Melanie Clark Pullen

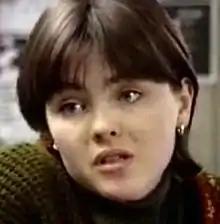
Clark Pullen as Mary Flaherty in "EastEnders"

Born and raised in Ireland, Clark Pullen attended Newpark Comprehensive School and then studied drama at Trinity College, Dublin. Shortly after graduating, in June 1997, she was cast in her most notable role as Mary Flaherty in the BBC soap opera "EastEnders". Playing the long-lost relative of Pauline Fowler (Wendy Richard), Clark Pullen remained in the role for 18 months until her departure in early 1999.